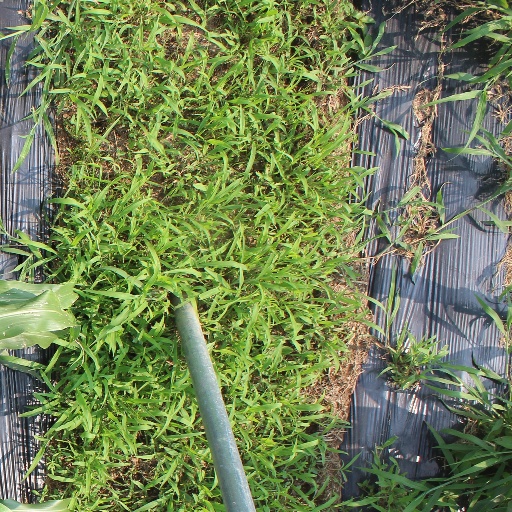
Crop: sorghum